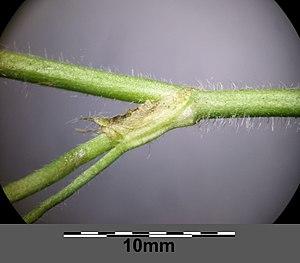
Le Trèfle strié est une plante annuelle du genre Trifolium, de la famille des Fabaceae.